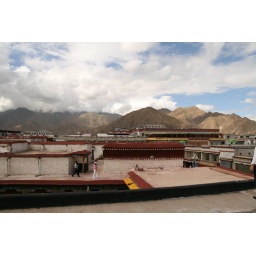
View south from the roof of the Jokhang Temple in Lhasa, Tibet. Notice people walking over the roof tops.